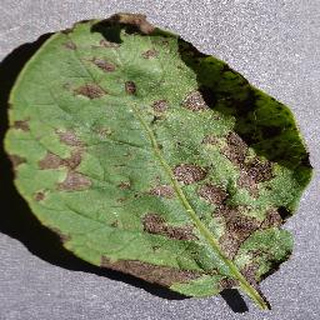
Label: potato_early_blight